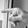
ASL letter: P